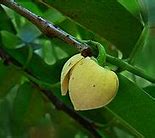
Label: others